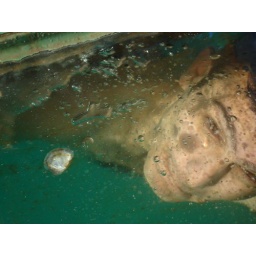
me under the glass bottomed boat